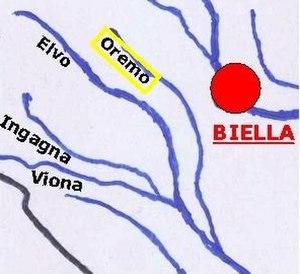
L'Oremo est un torrent du Piémont situé dans la province de Biella, et un affluent gauche de l'Elvo, donc un sous-affluent du fleuve le Pô par le Cervo et la Sesia.